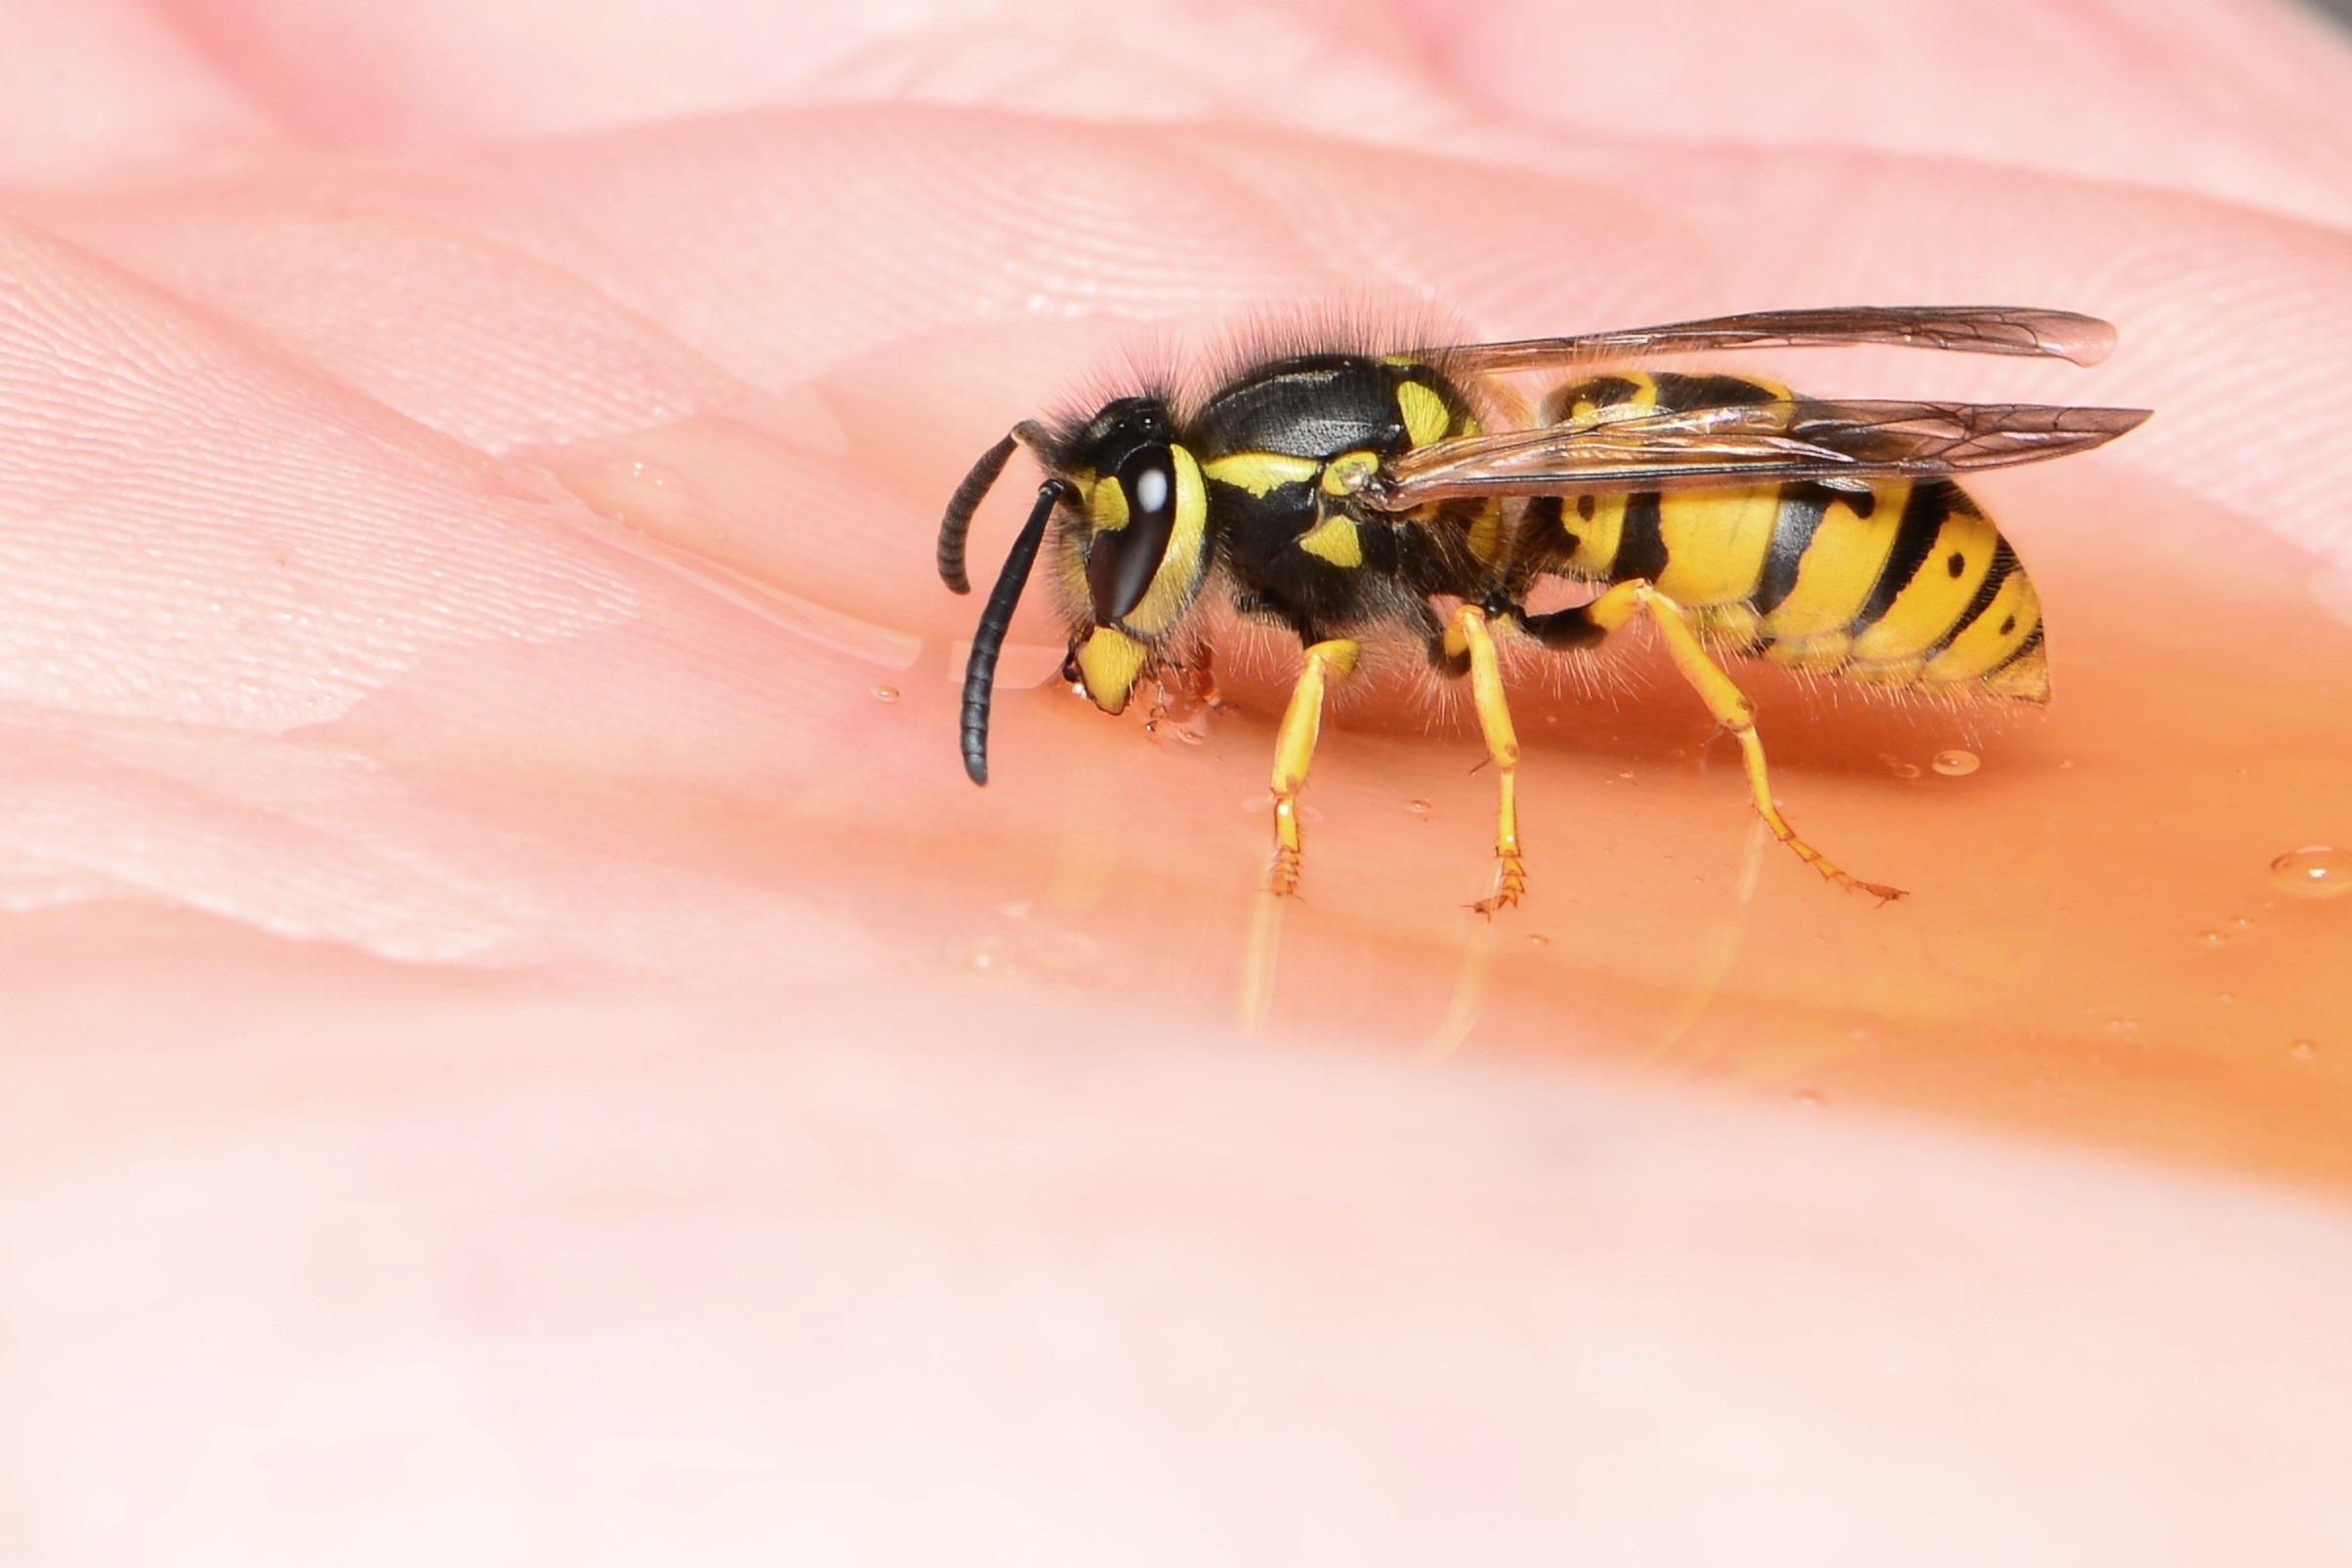
hand, photography, fly, insect, drink, fauna, invertebrate, close up, wasp, pest, macro photography, arthropod, honey bee, german wasp, membrane winged insect, wasp on the hand